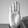
ASL letter: B